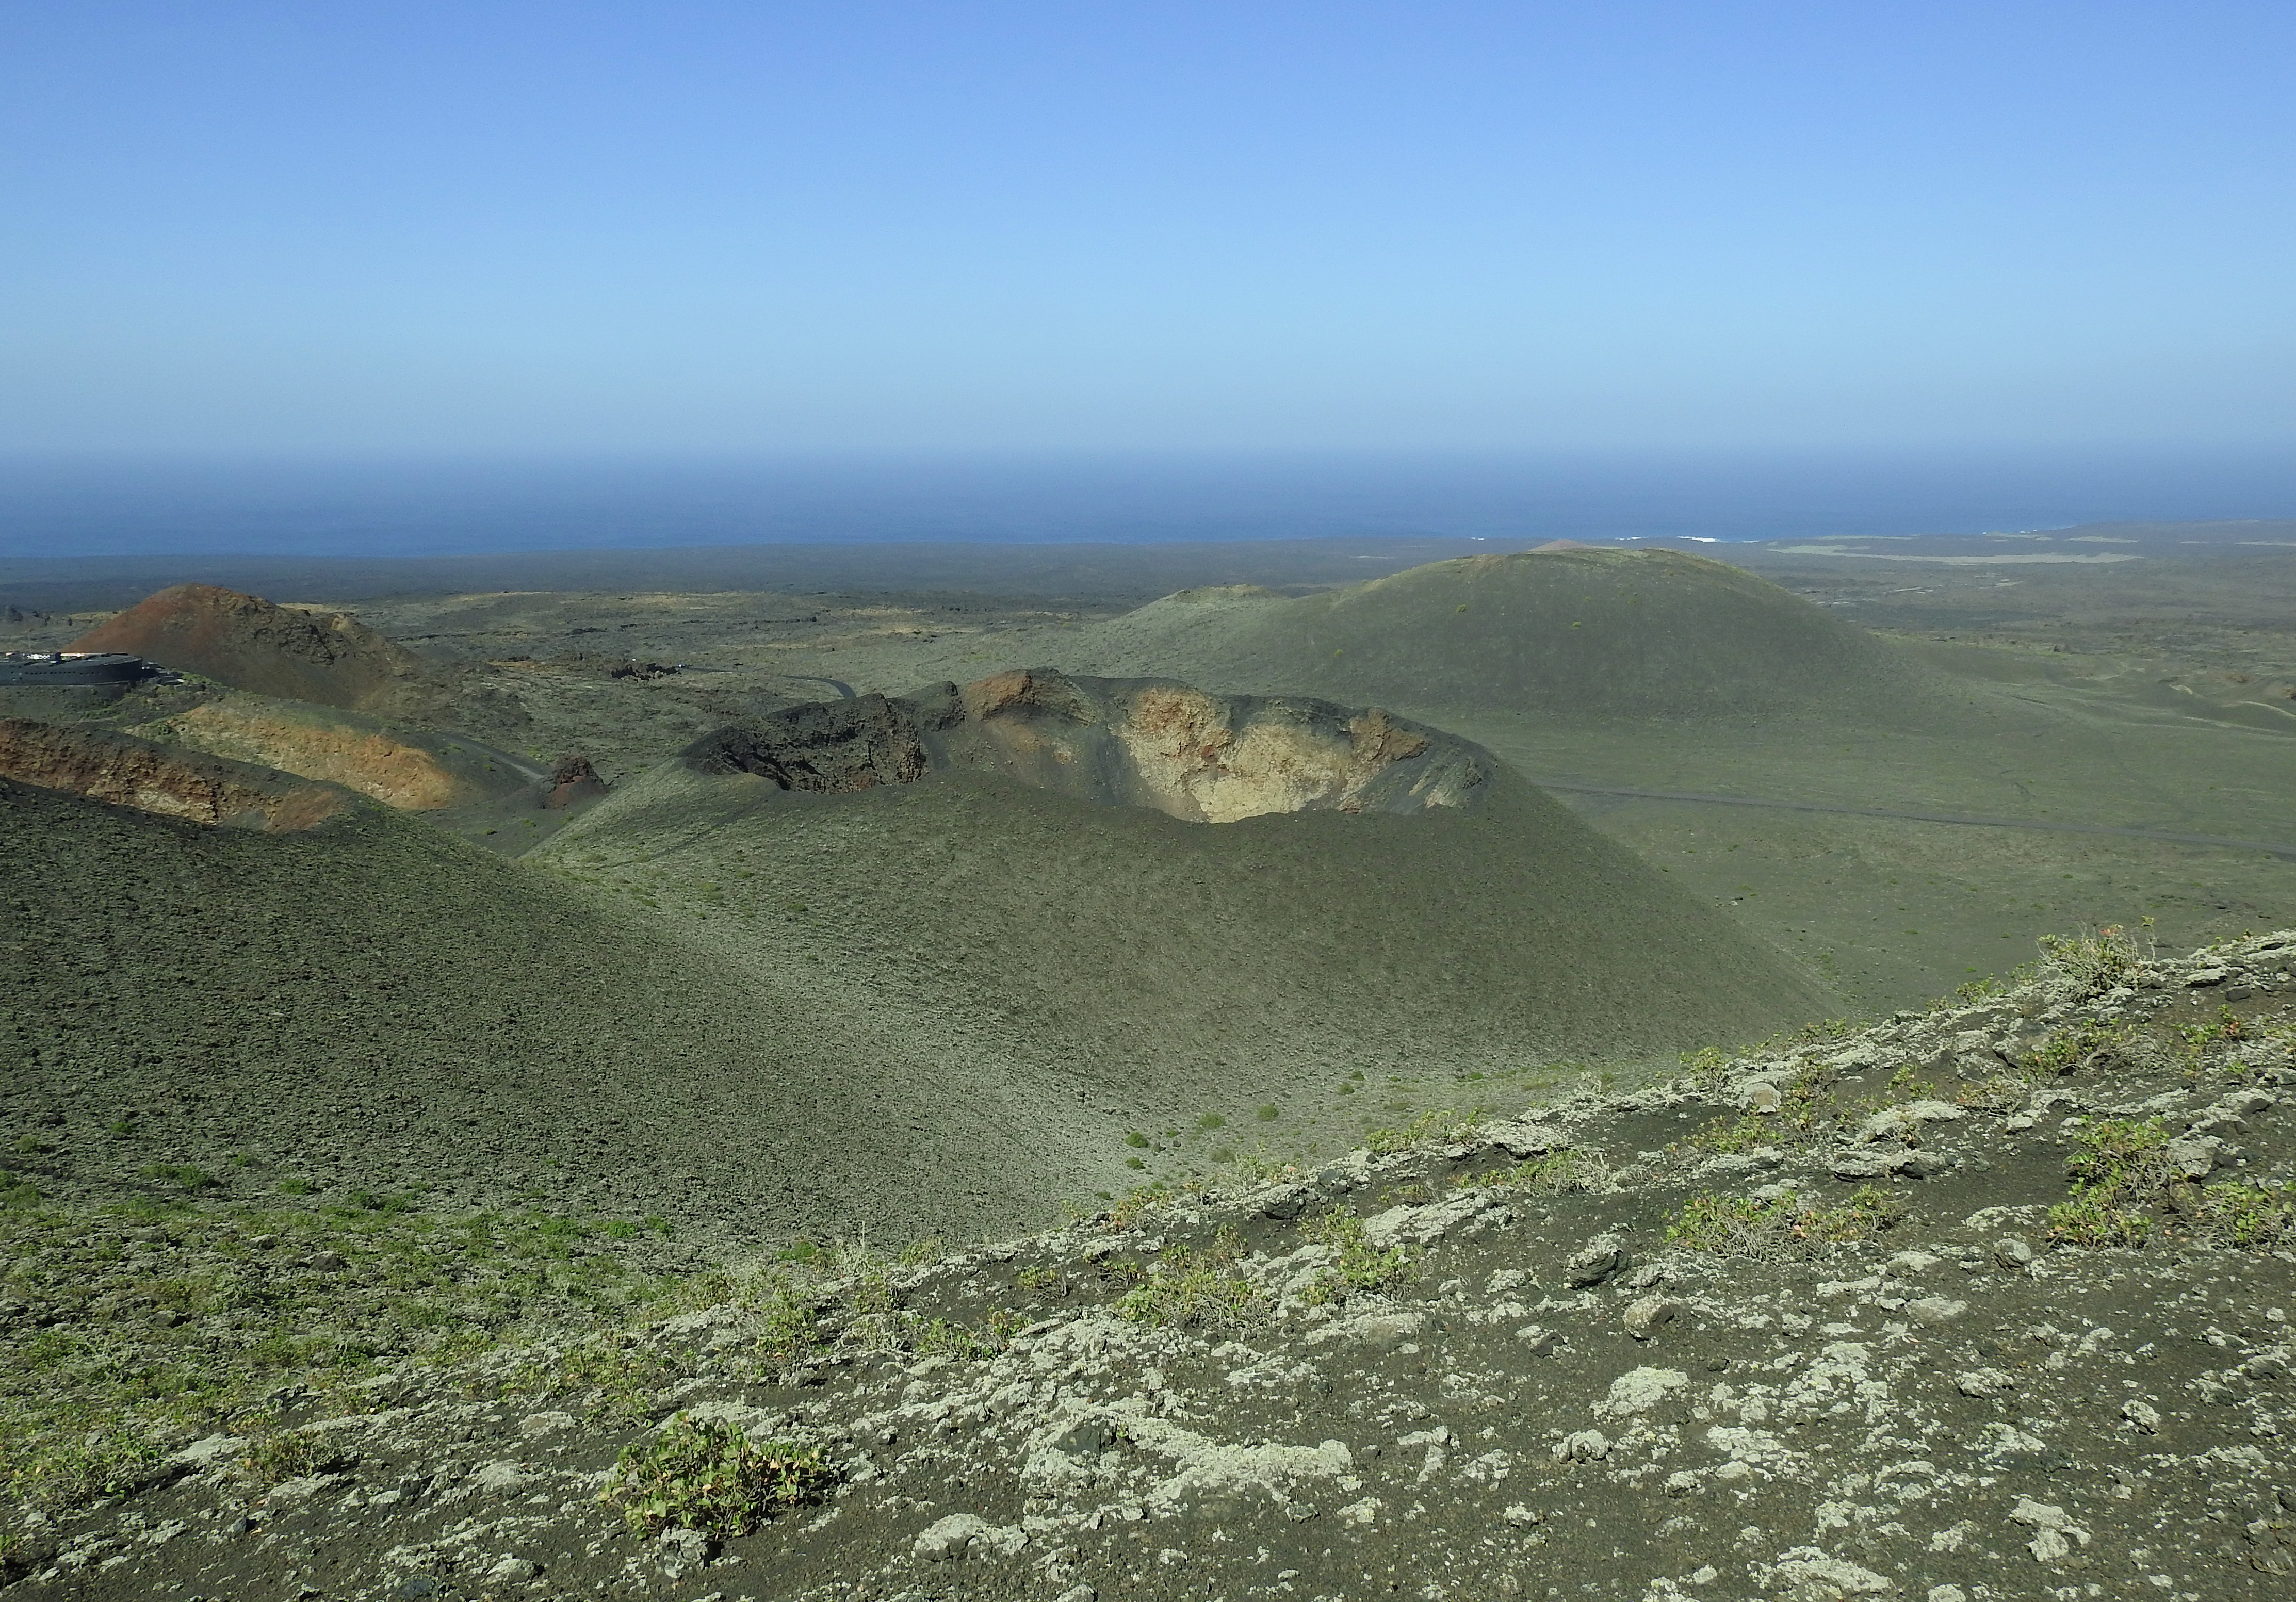
landscape, sea, coast, rock, horizon, wilderness, walking, mountain, hill, adventure, mountain range, cliff, crater, highland, terrain, ridge, plain, summit, geology, grassland, plateau, fell, loch, volcanic, canary islands, rural area, lanzarote, landform, volcanic landscape, lava field, timanfaya, geographical feature, mountainous landforms